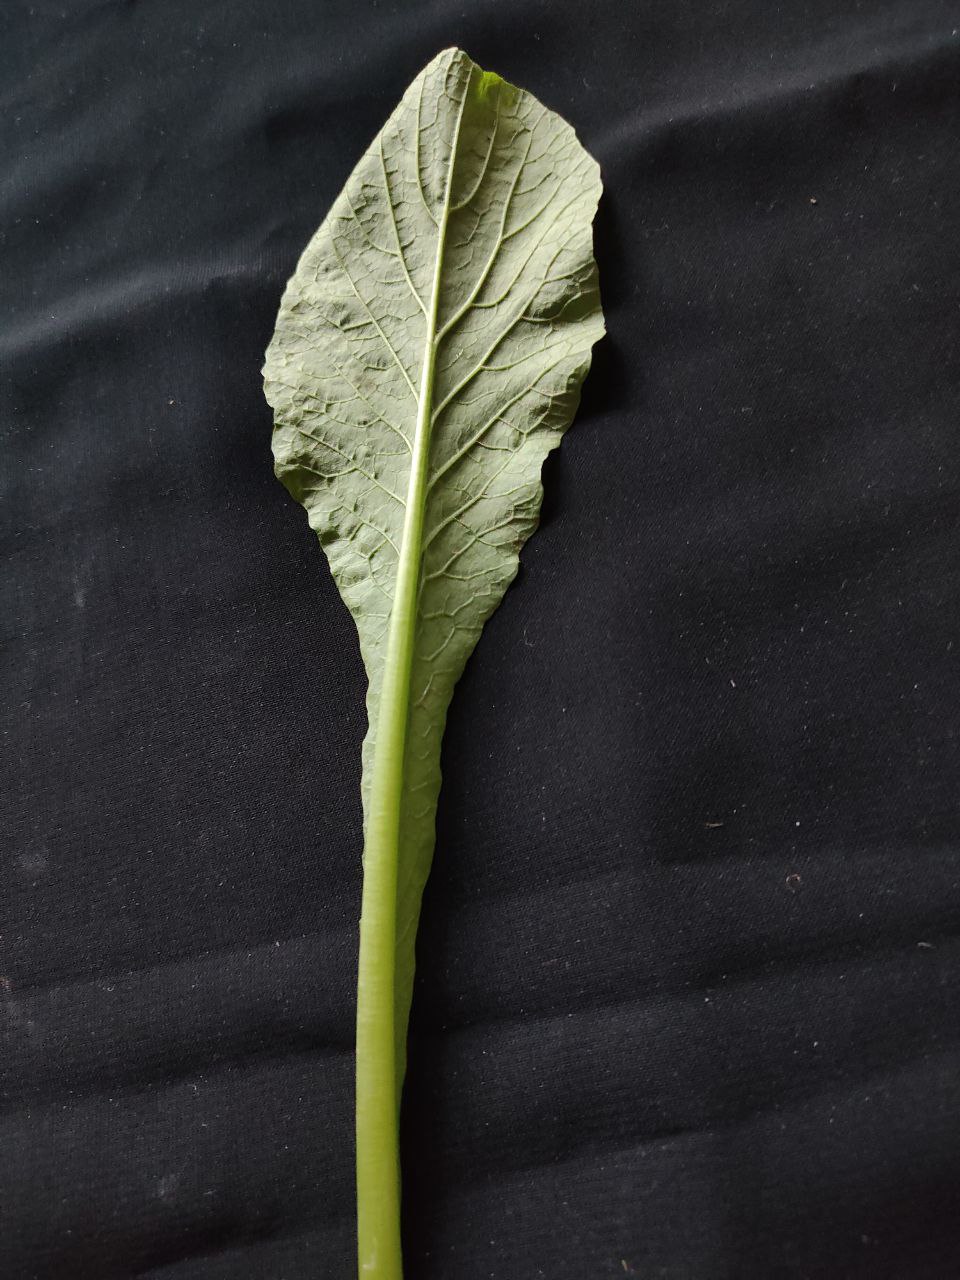
Label: Fresh leaf